Nora (cat)

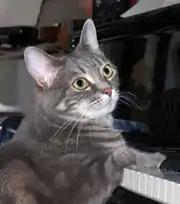
Nora at the piano

Nora the Piano Cat (September 10, 2004 – February 5, 2024) was a gray tabby cat, rescued from the streets of Camden, New Jersey, by the Furrever Friends animal shelter. Nora gained international prominence after a YouTube video of her playing the piano went viral in 2007. "The Times" of London, in its online edition, characterized her music as being "something halfway between Philip Glass and free jazz".